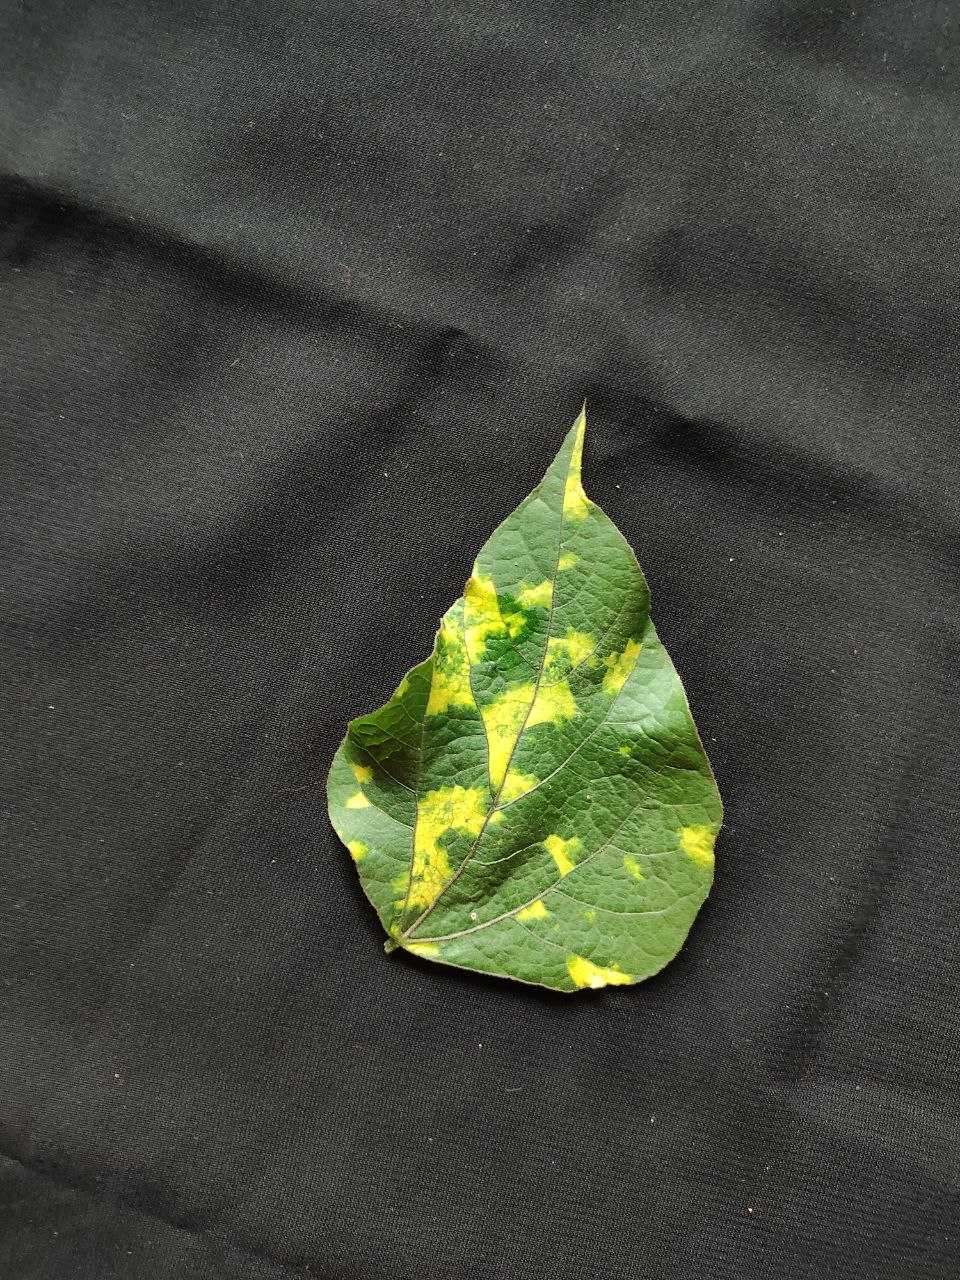
Crop: bean
Leaf condition: Mosaic Virus